Urszula Kielan

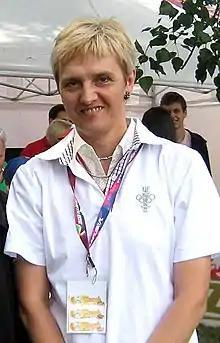
Kielan in 2011

Urszula Kielan–Lipiec (born 10 October 1960 in Otwock) is a retired high jumper from Poland. She won four medals at the European Indoor Championships as well as an Olympic silver medal in 1980.